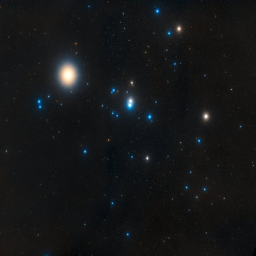
overview of the star cluster